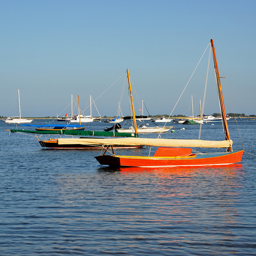
Sail boats moored in the water with sails down.
A bunch of sailboats floating in the ocean.
Several rowboats adrift with no people aboard them.
Fishing boats with hulls aligned throughout the water create a carousel effect.
Several sail boats are floating on the water.